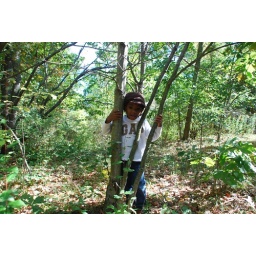
boy in trees